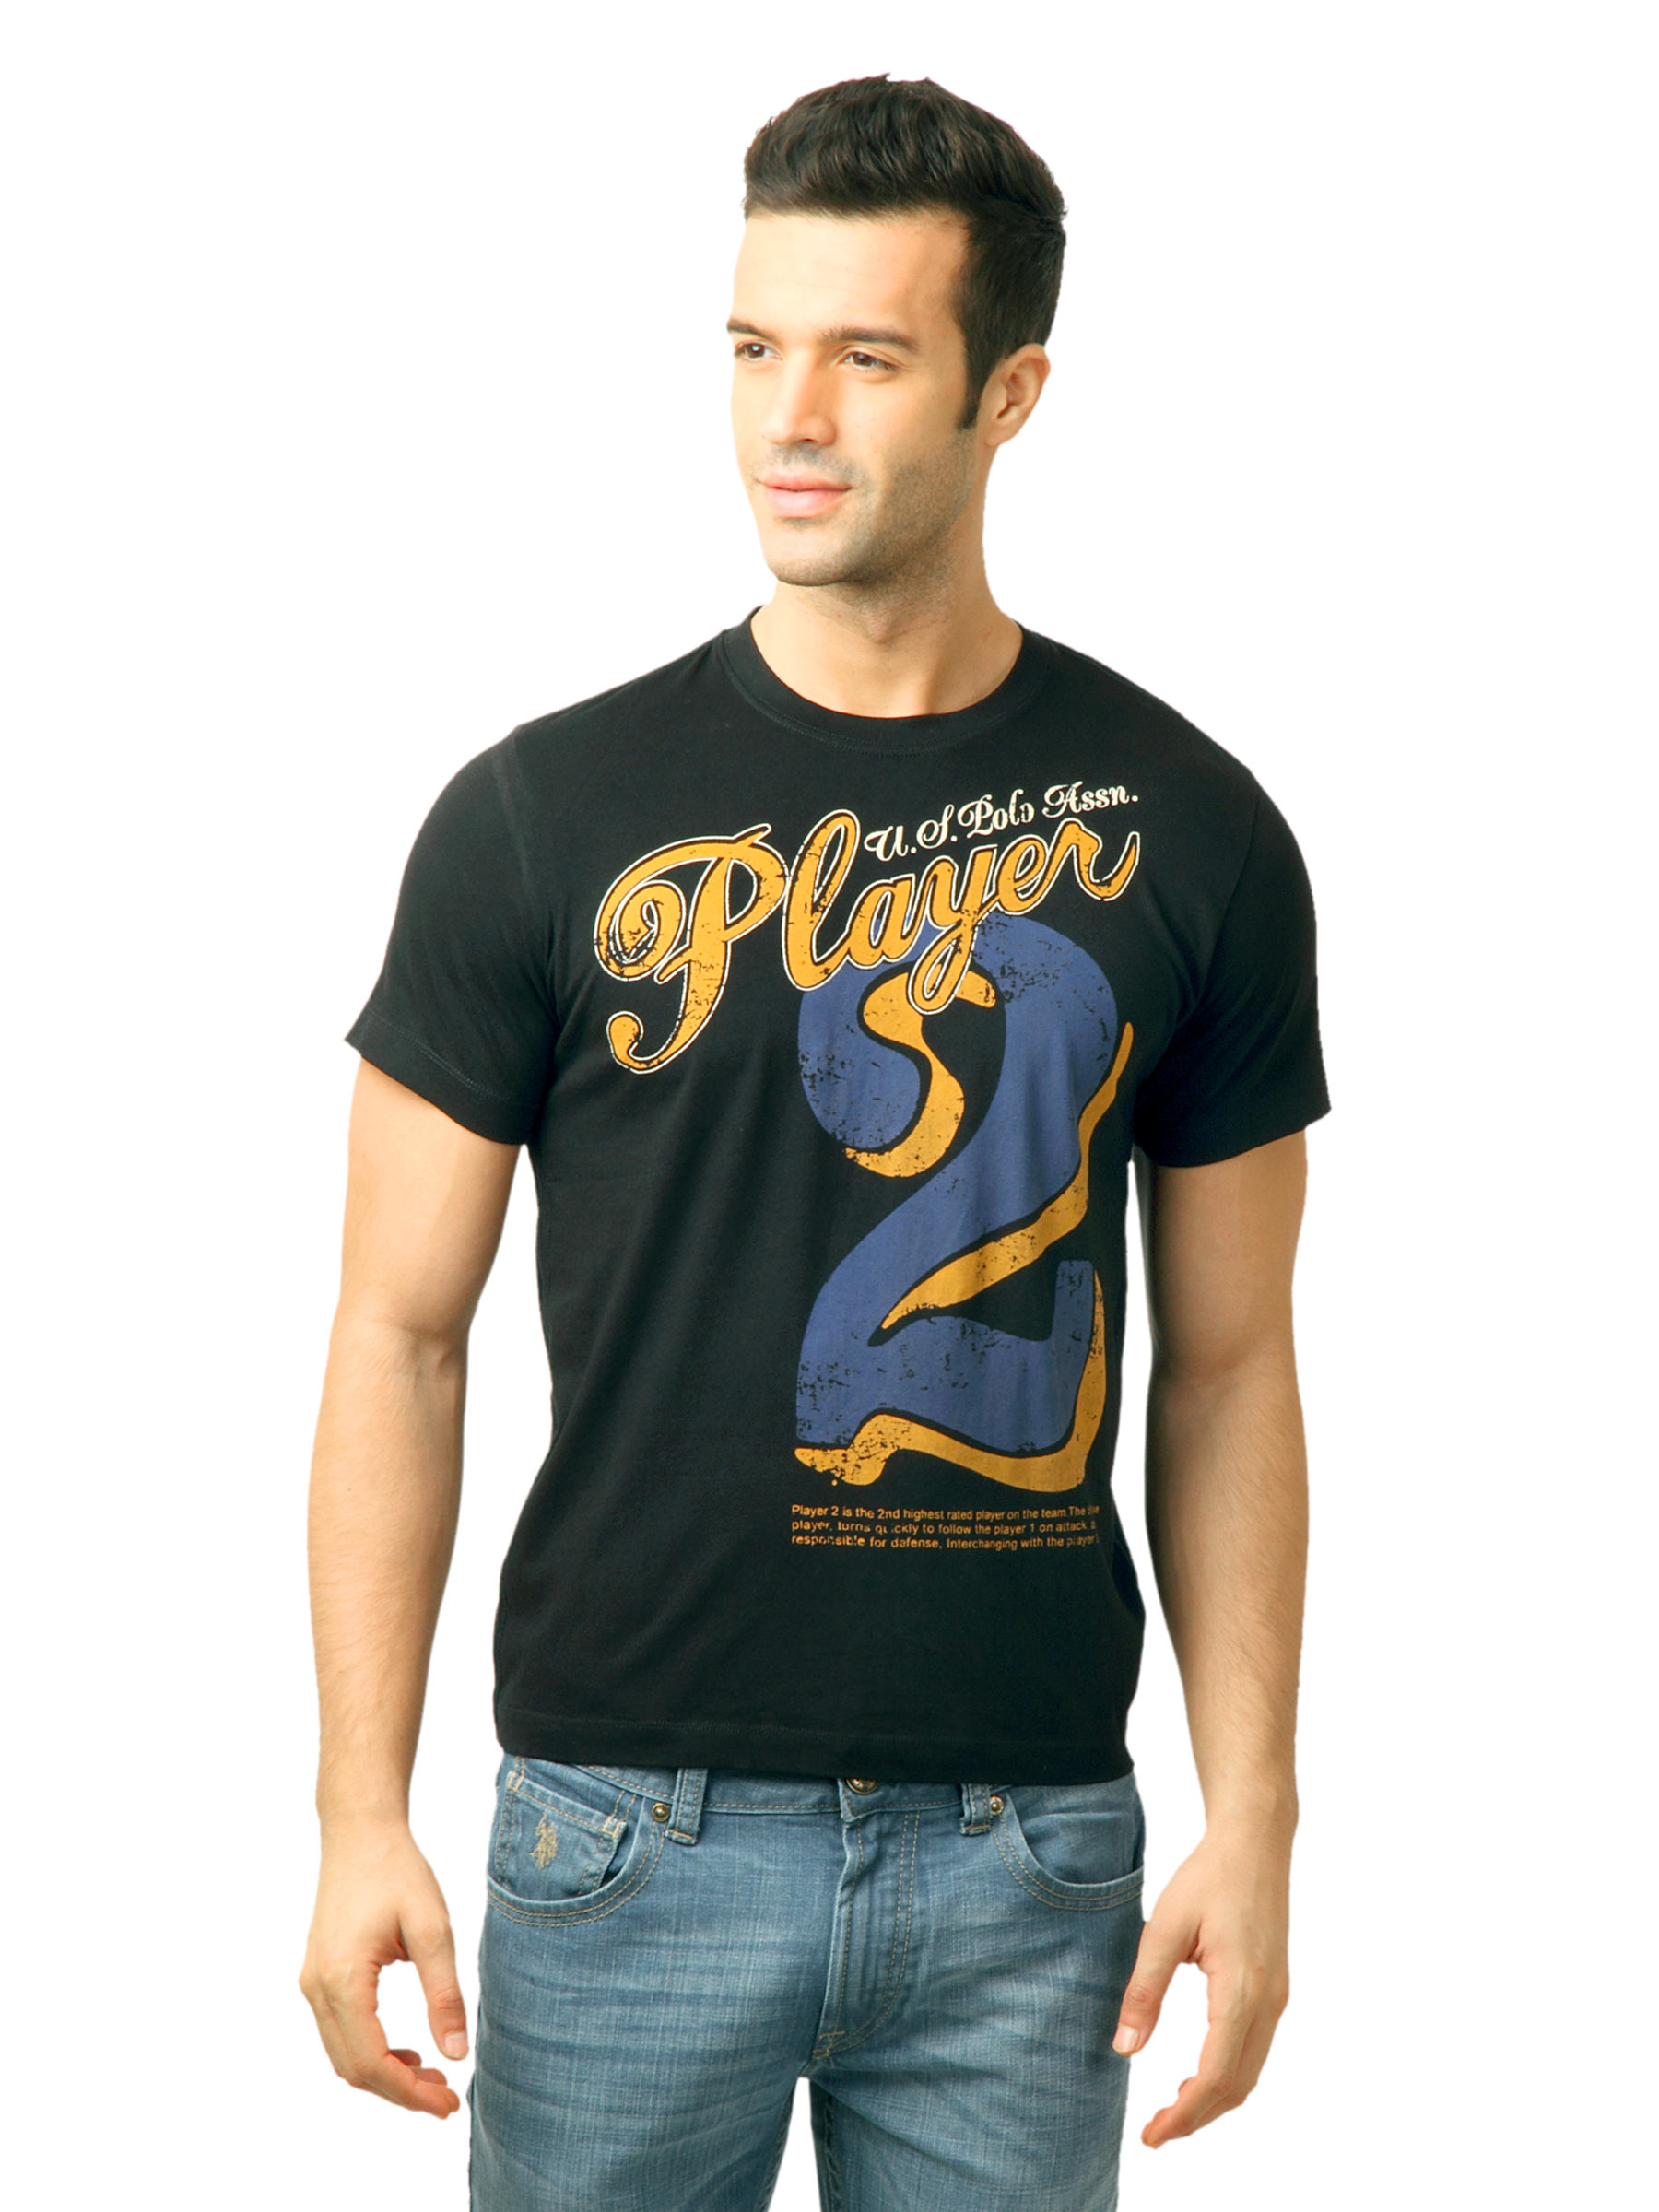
U.S. Polo Assn. Men Printed Black Tshirt
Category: Apparel / Topwear / Tshirts
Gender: Men
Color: Black
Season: Fall 2011
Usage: Casual